Eyemouth Railway

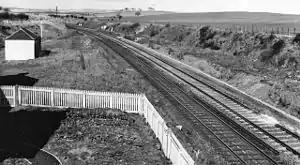
Burnmouth Station, where the Eyemouth Railway left the main line (1970)

As early as 1846, when the North British Railway was in the earliest stages of its railway operation, representatives of the village of Eyemouth requested a branch line connection. At this period the North British was hugely committed financially and was concentrating on securing territory that might be attractive for competing railway companies to enter. Eyemouth did not fall into this category and the request was declined.